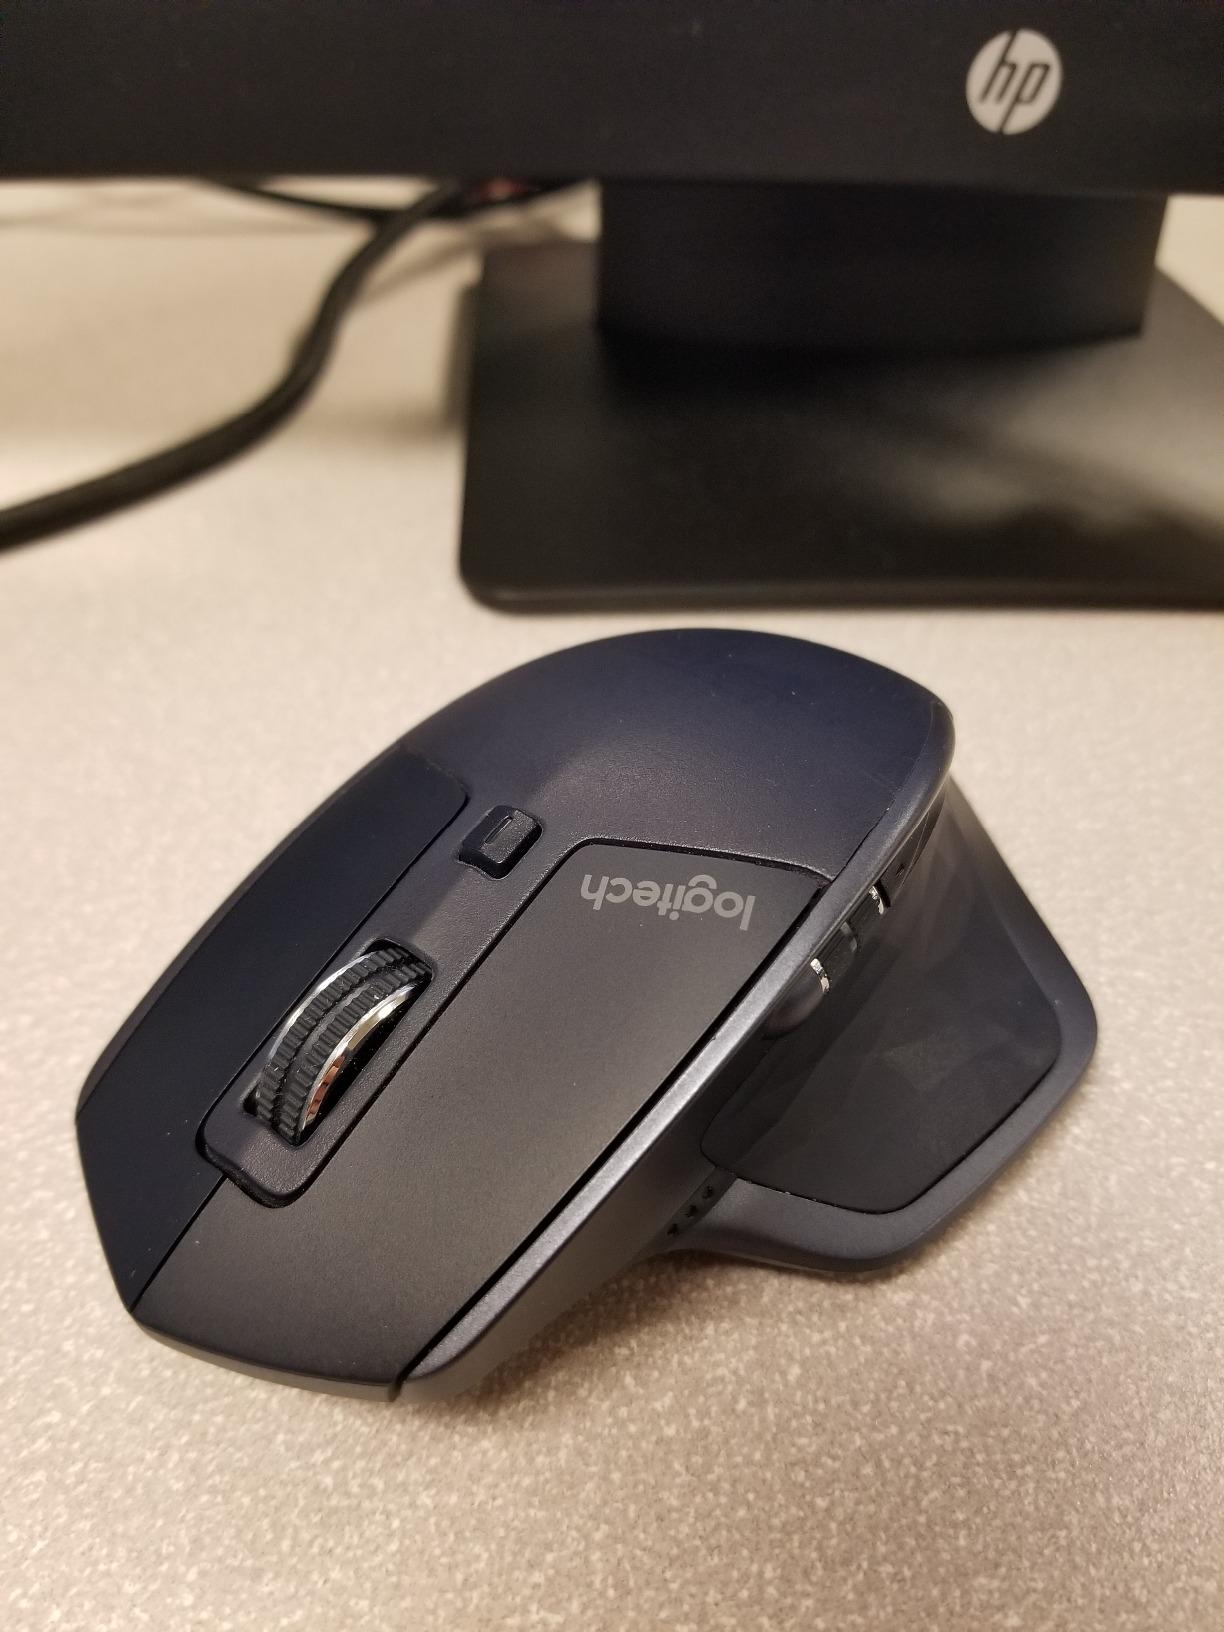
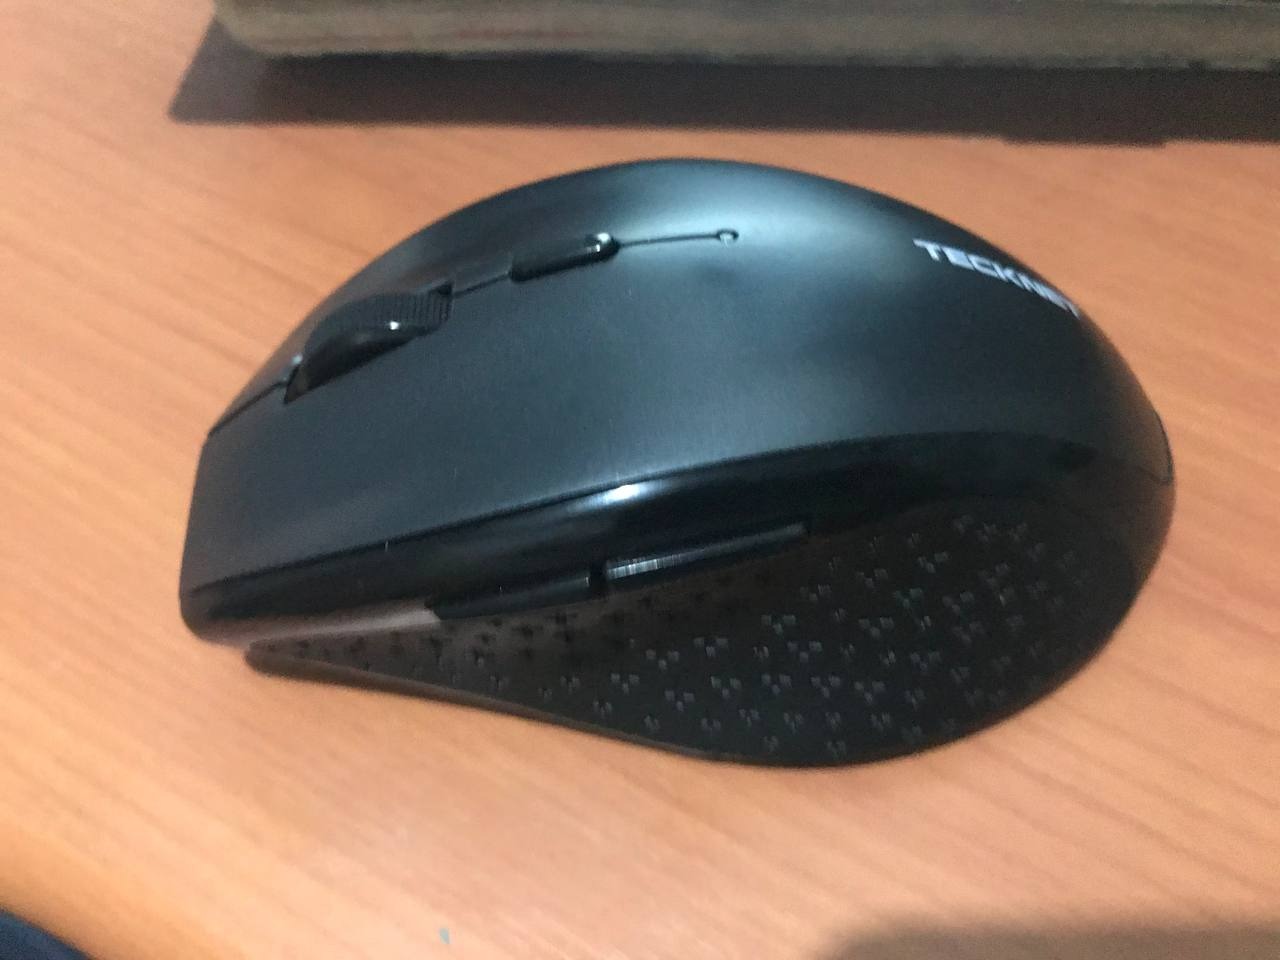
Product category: mouse
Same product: no